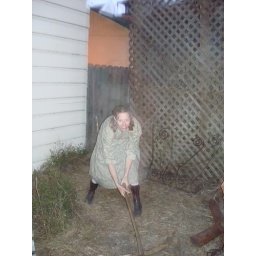
you gotta love a girl in colonial dress with an ax